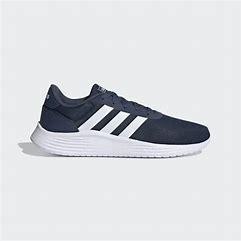
Brand: Adidas
Model: Lite Racer 2